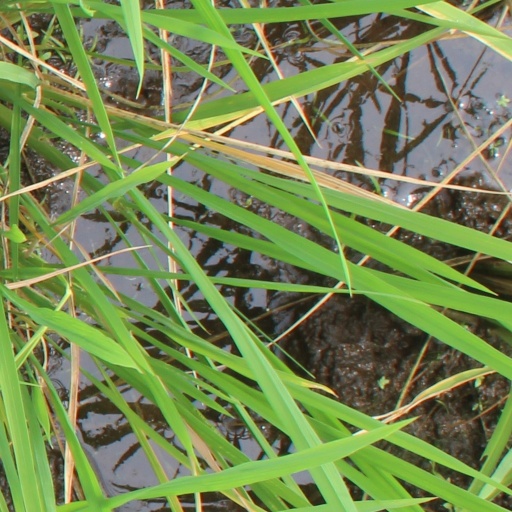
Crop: rice